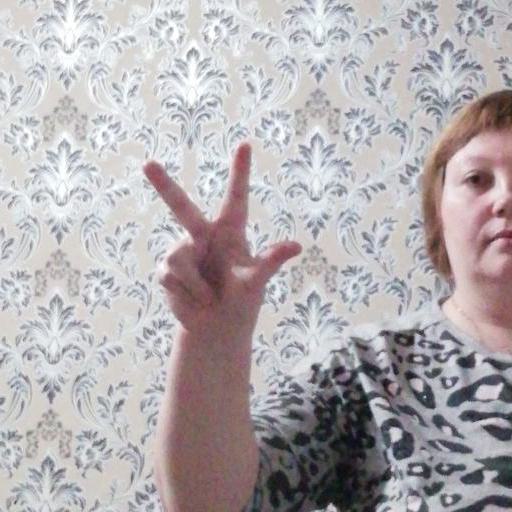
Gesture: three2